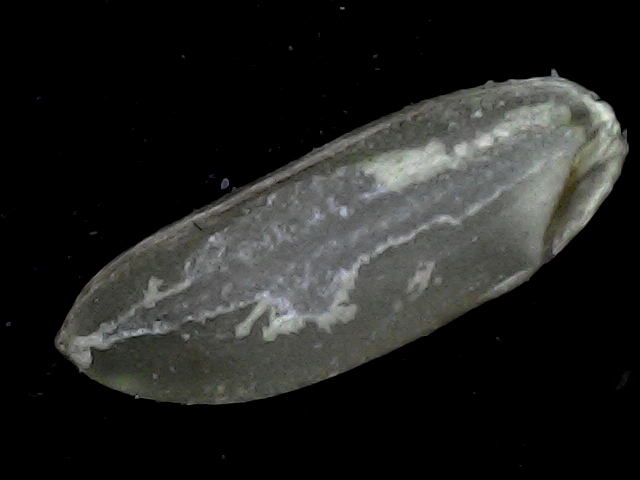
Rice variety: BD72